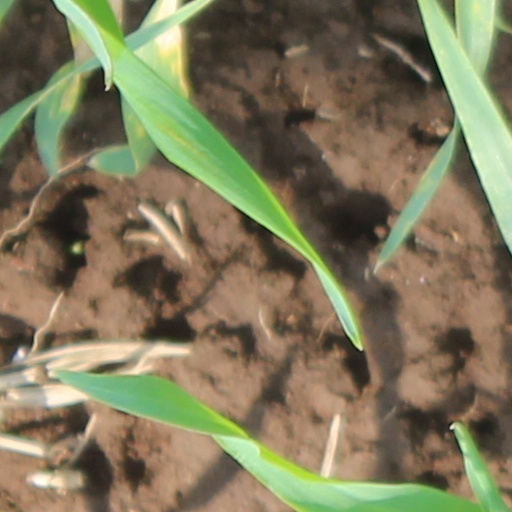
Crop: wheat